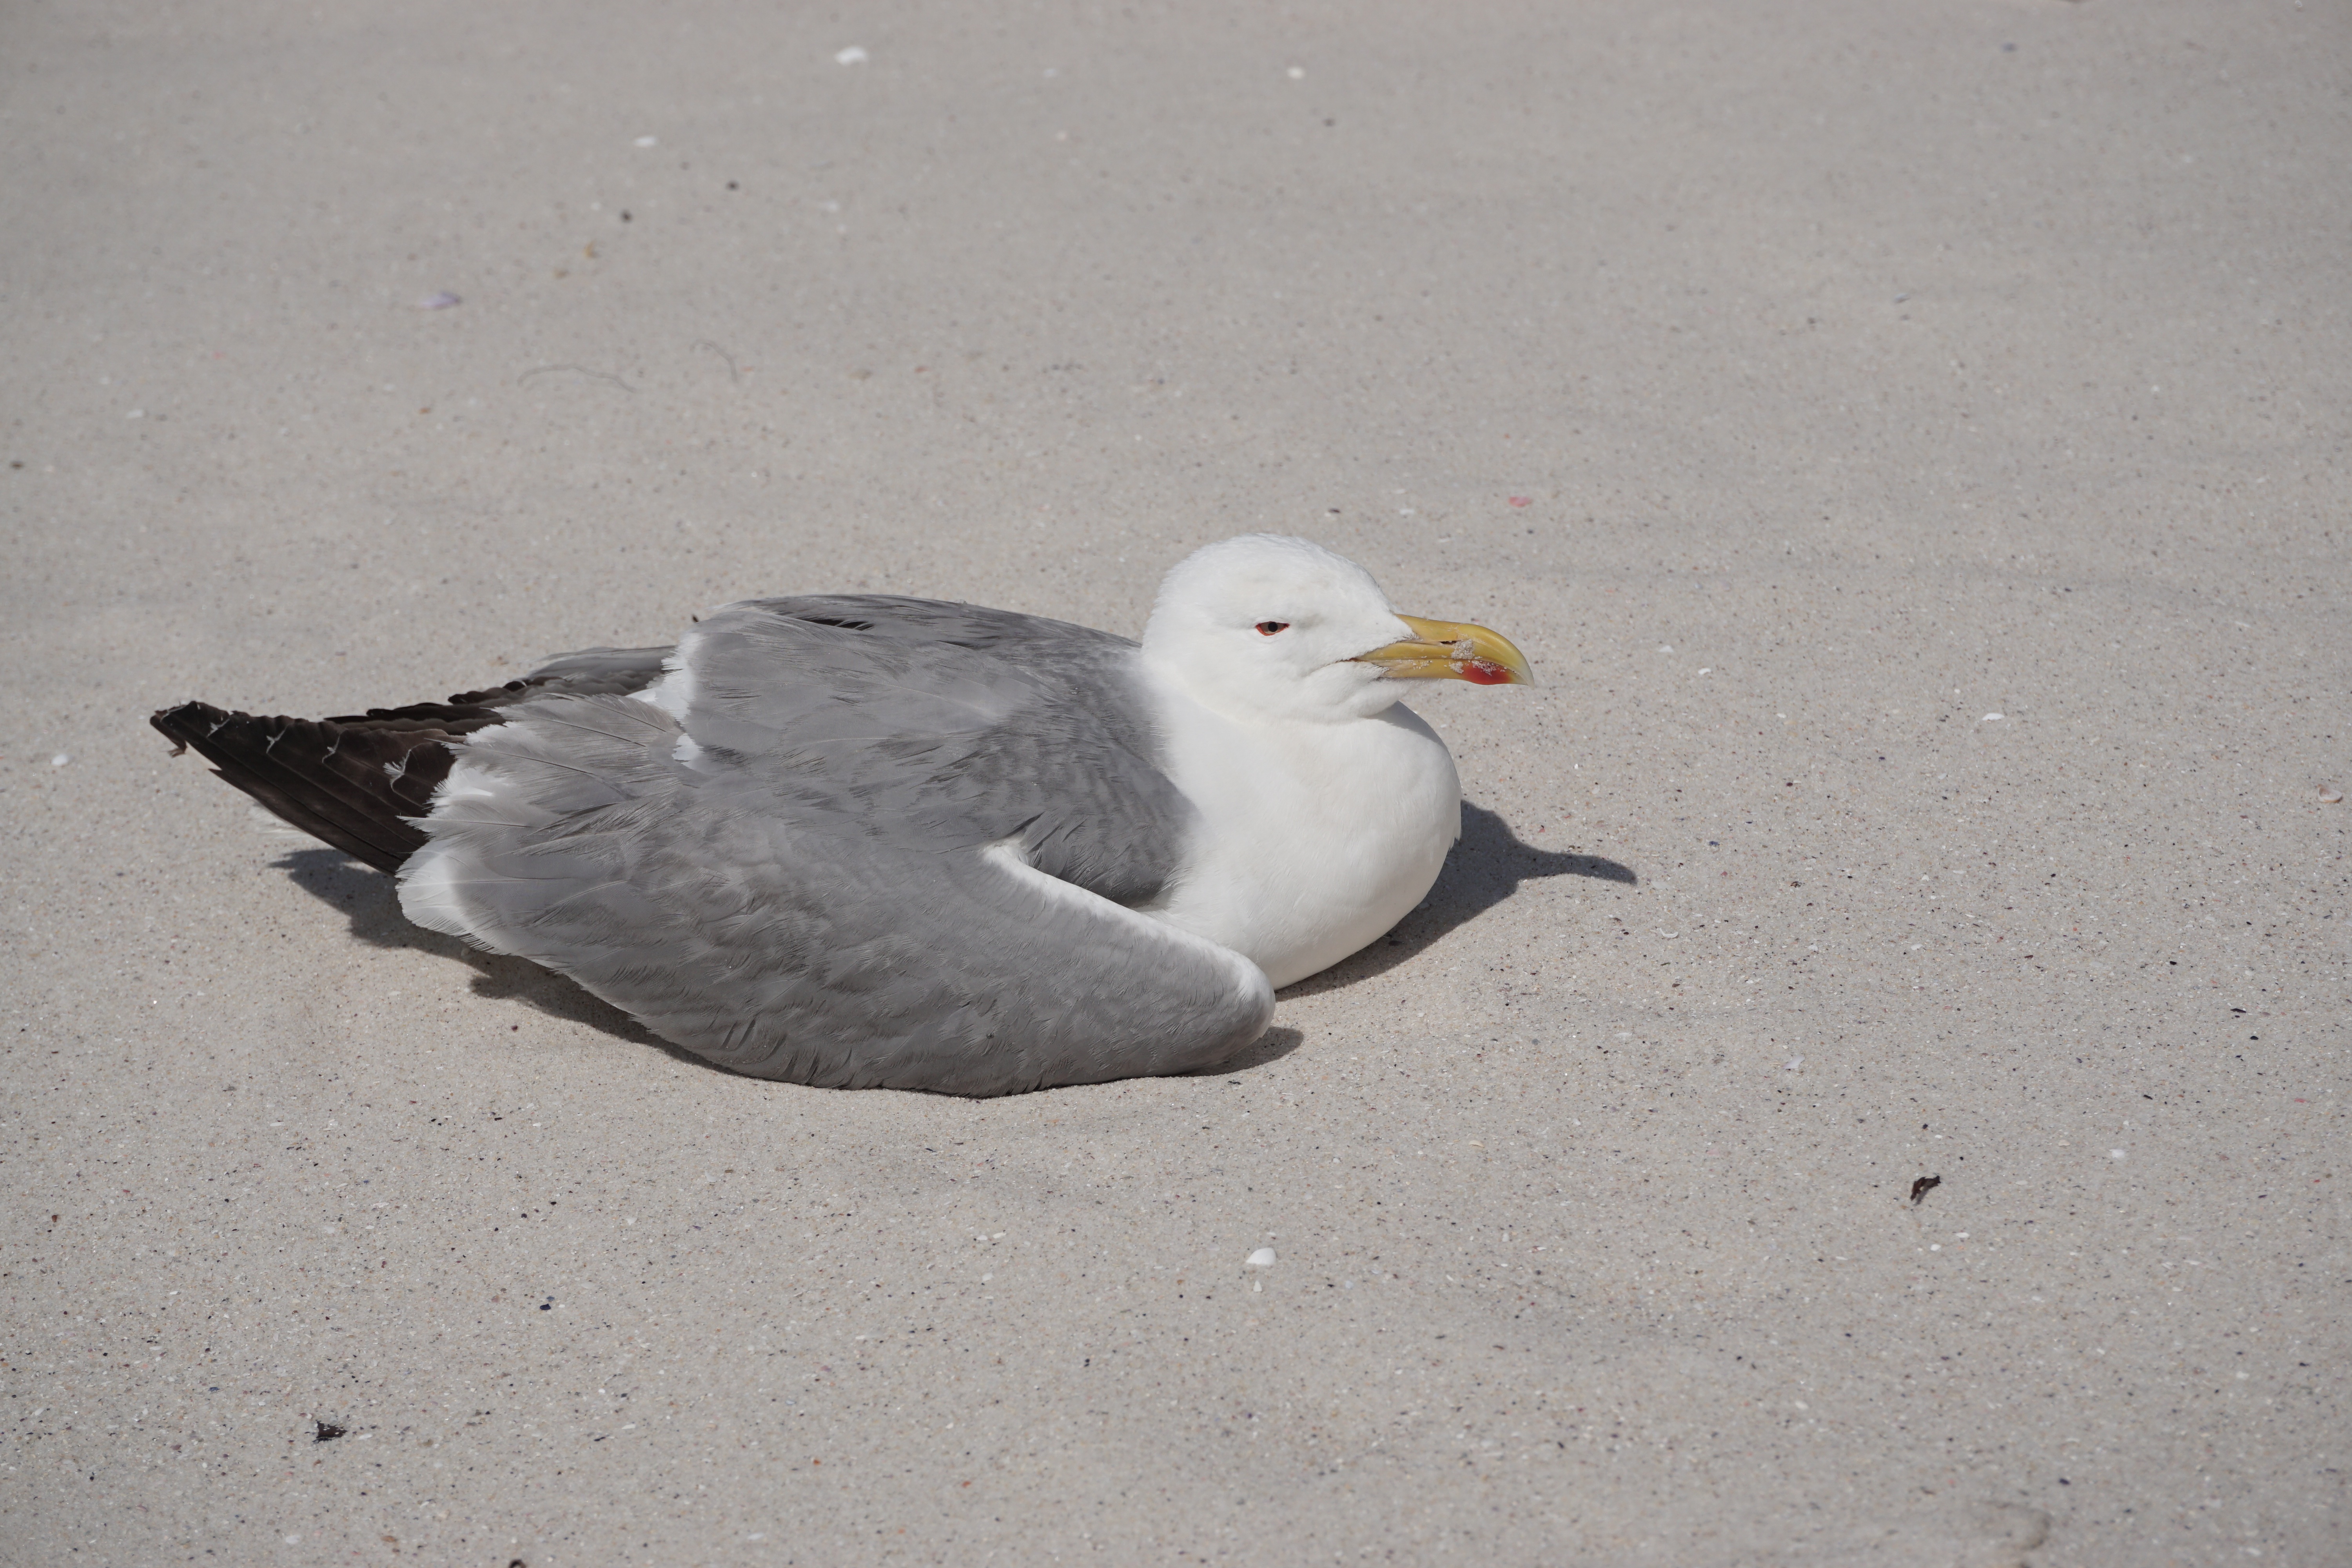
beach, nature, bird, wing, white, seabird, seagull, gull, beak, fauna, vertebrate, islands, cies, charadriiformes, european herring gull